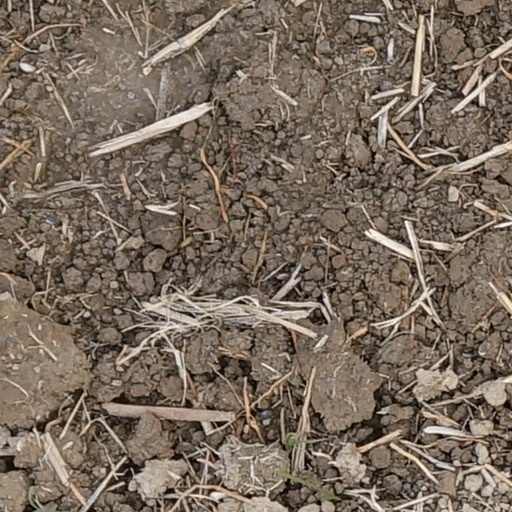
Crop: wheat